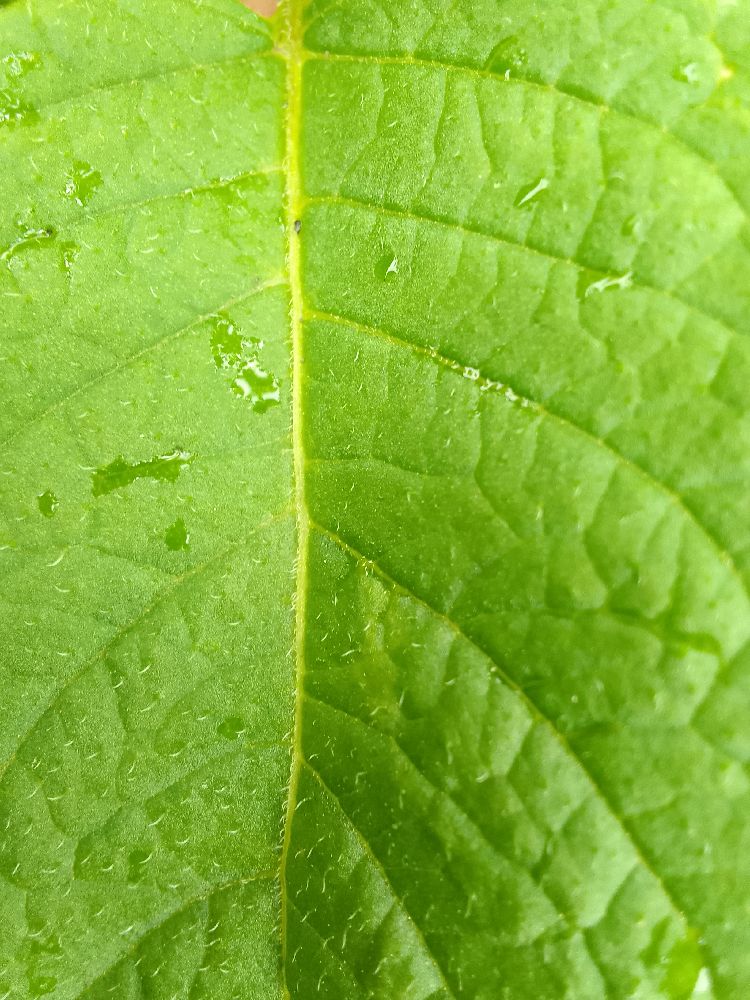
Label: Healthy